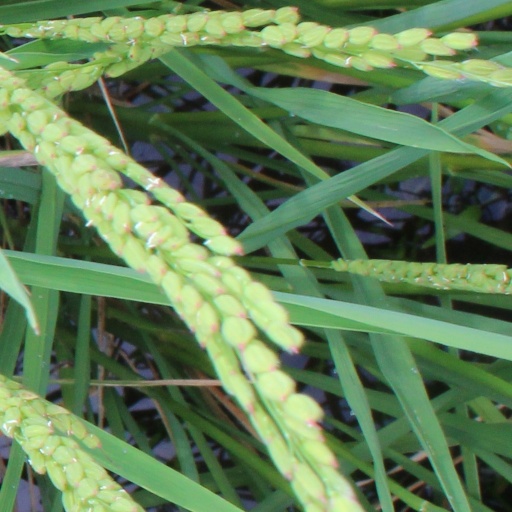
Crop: rice